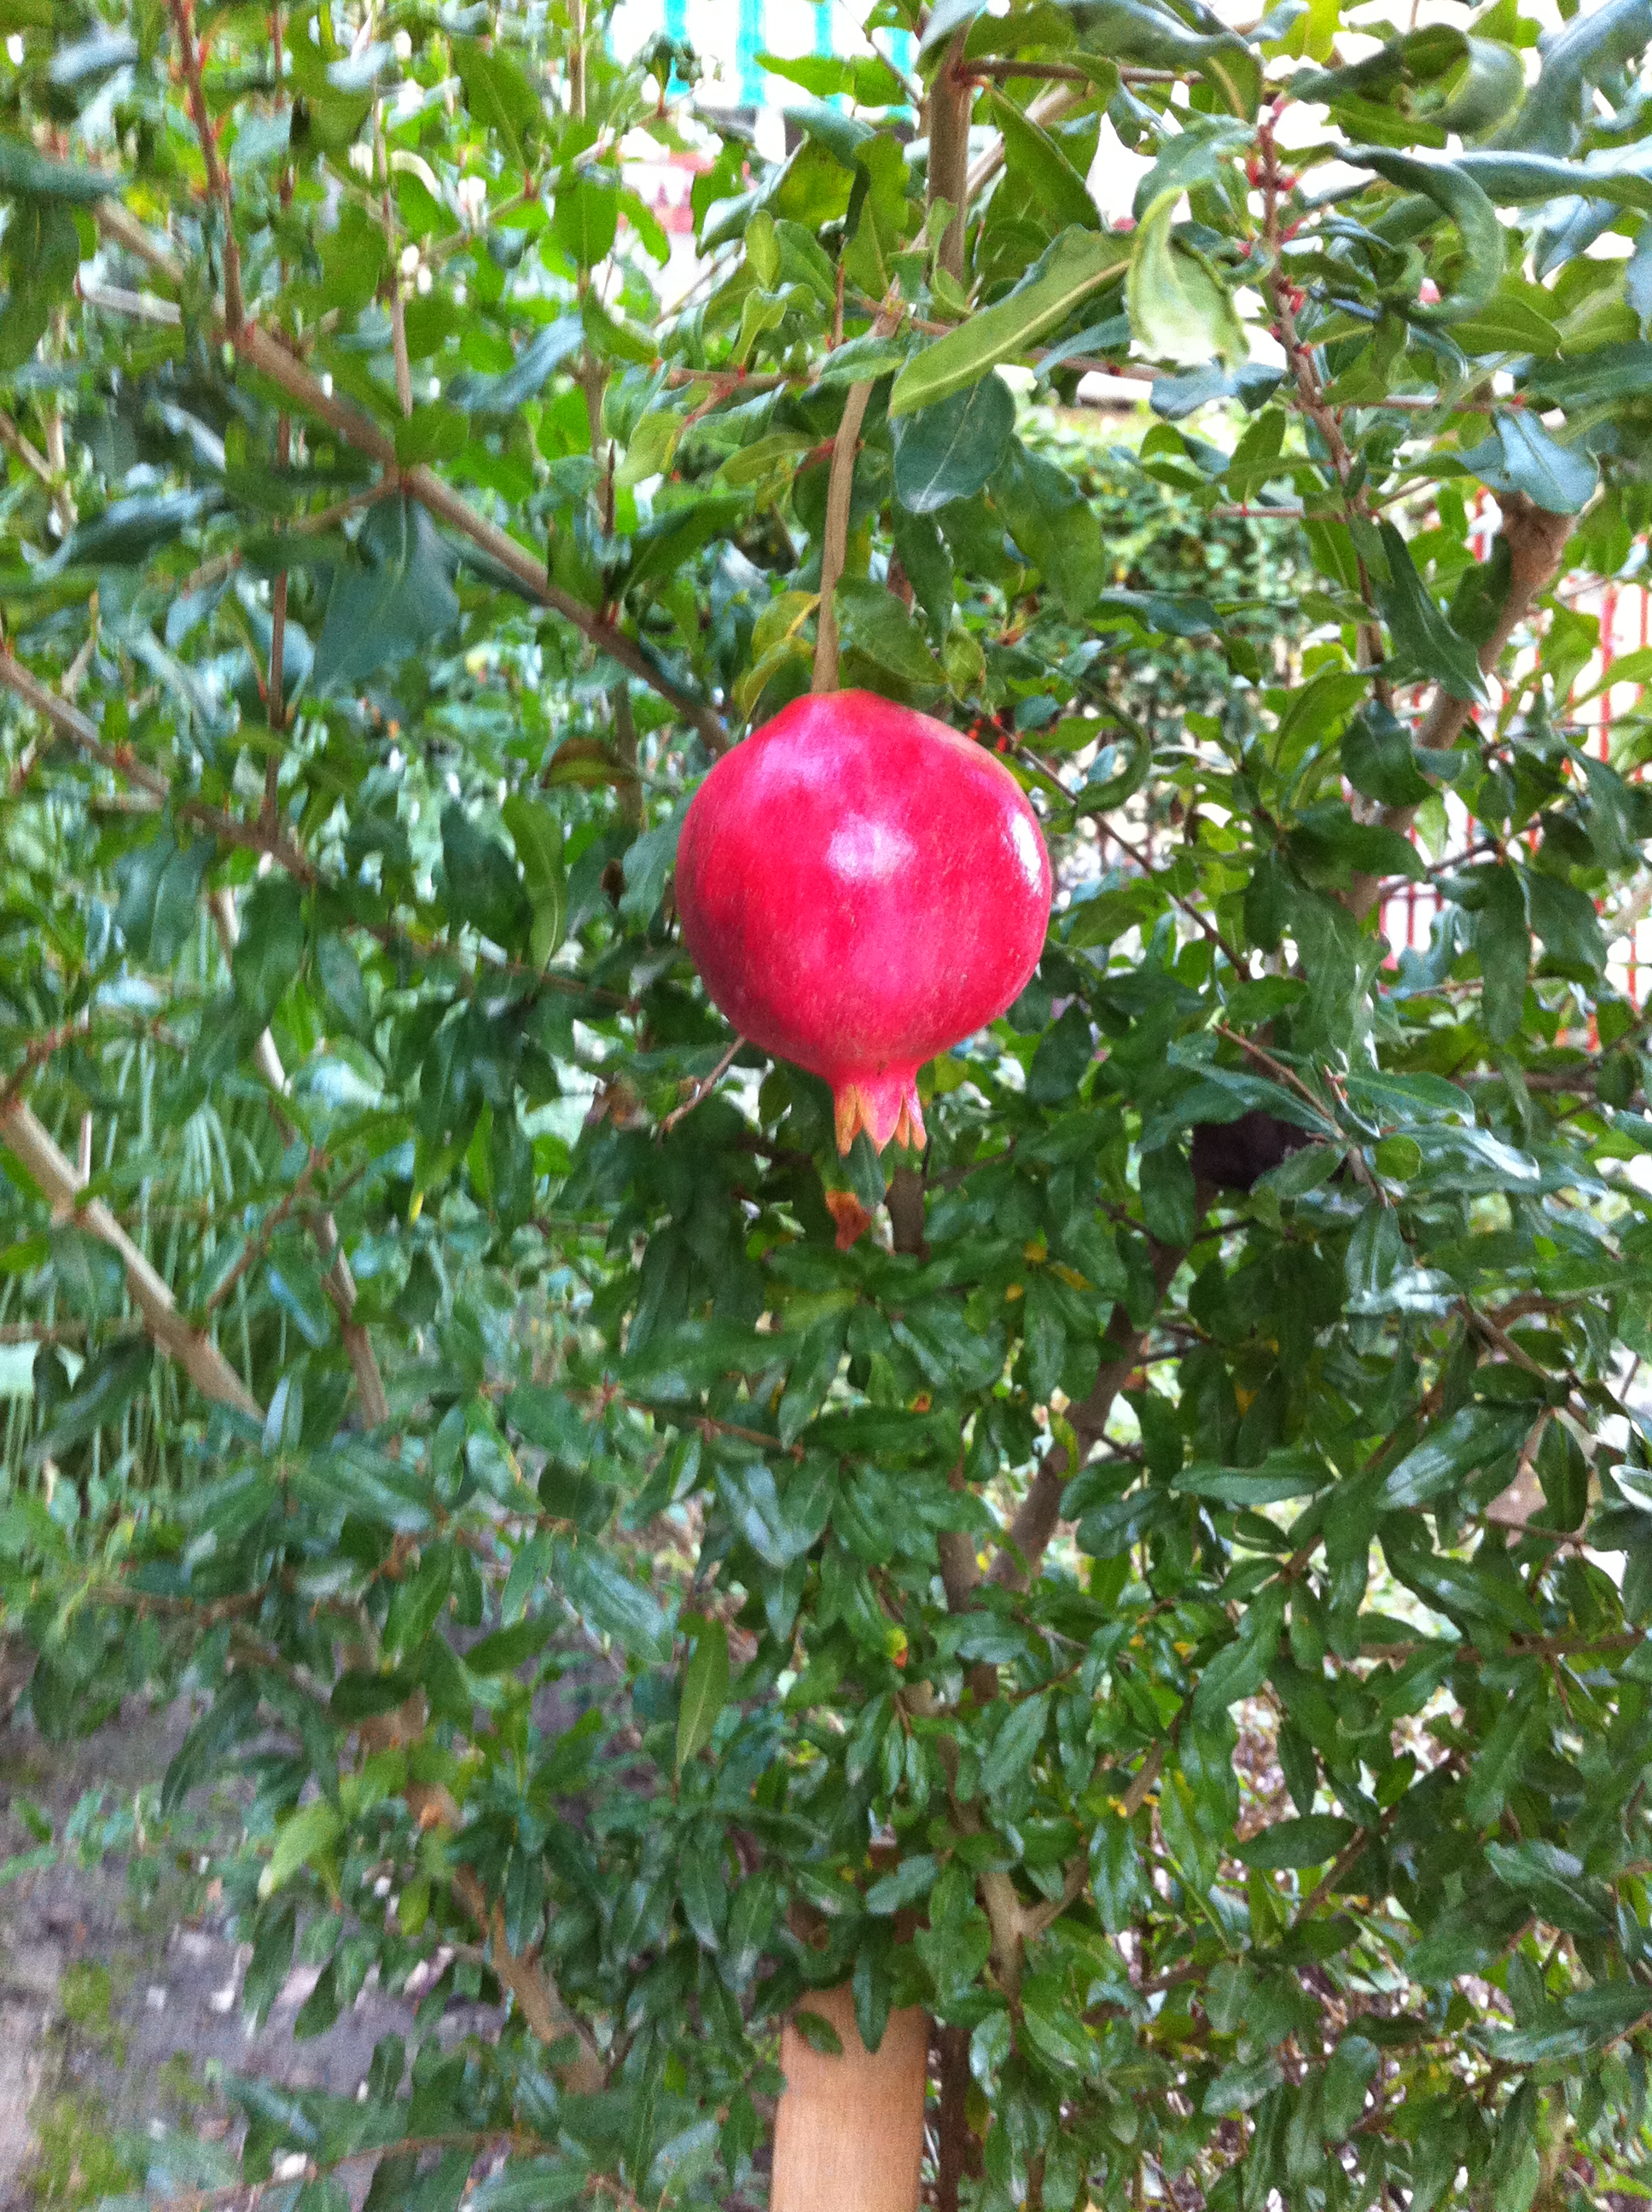
Label: Pomegranate